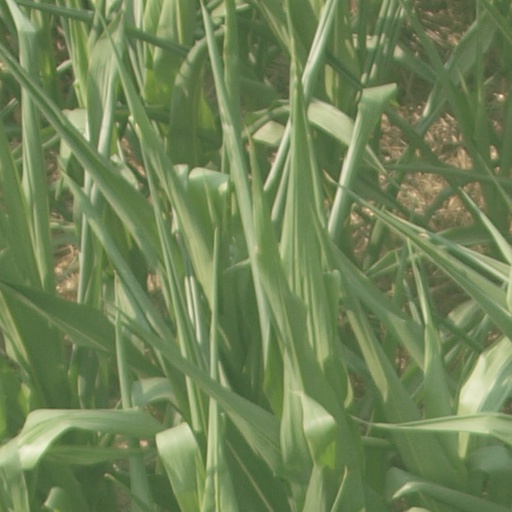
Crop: maize; corn